Evergreen Cemetery (Bisbee, Arizona)

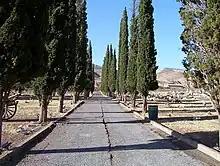
Evergreen Cemetery Bisbee

Throughout its history, Evergreen Cemetery was the recipient of a strong supply of water, pumped from the local mining operations of the Phelps Dodge Company. This abundance of water allowed the grounds to become lush and well-manicured. During the 1980s, however, that water supply dried up, and most of the vegetation which required watering was allowed to dry up as well. The primary access road is lined with Italian cypress (Cupressus sempervirens), over 80 years in age, which are intermixed with golden arborvitae (Thuja Platycladus). Plantings were done to separate the roadway from the gravesites. The loss of the abundant water supply, these plantings are also suffering. Other vegetation planted over the years include a smooth bark Arizona Cypress (Cupressus arizonica), desert hackberry (Celtis pallida), tree of heaven (Ailanthus altissima), and sporadic Yucca, Agaves, prickly pear, and Ocotillo desert cacti.